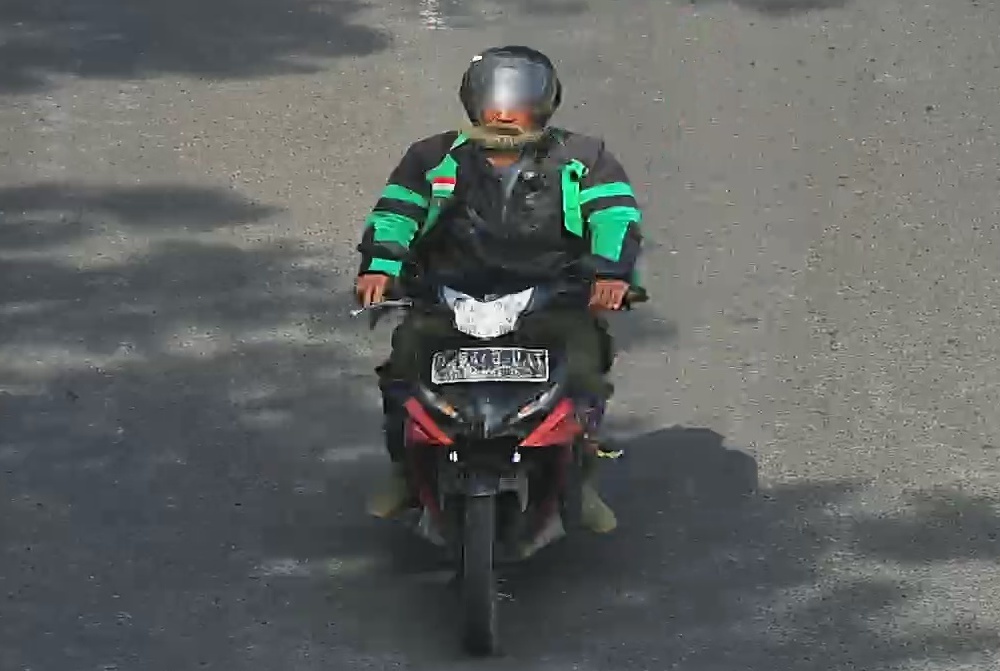
person-with-helmet: 1
person-without-helmet: 0